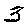
Label: 3